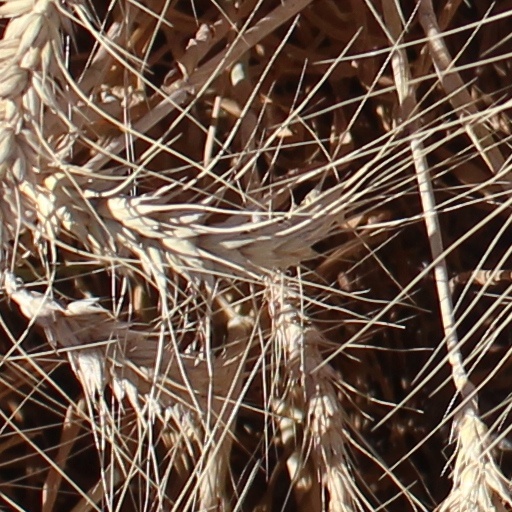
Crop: wheat